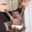
Label: boy